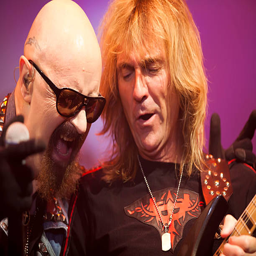
hard rock artists of the band perform live during a concert .